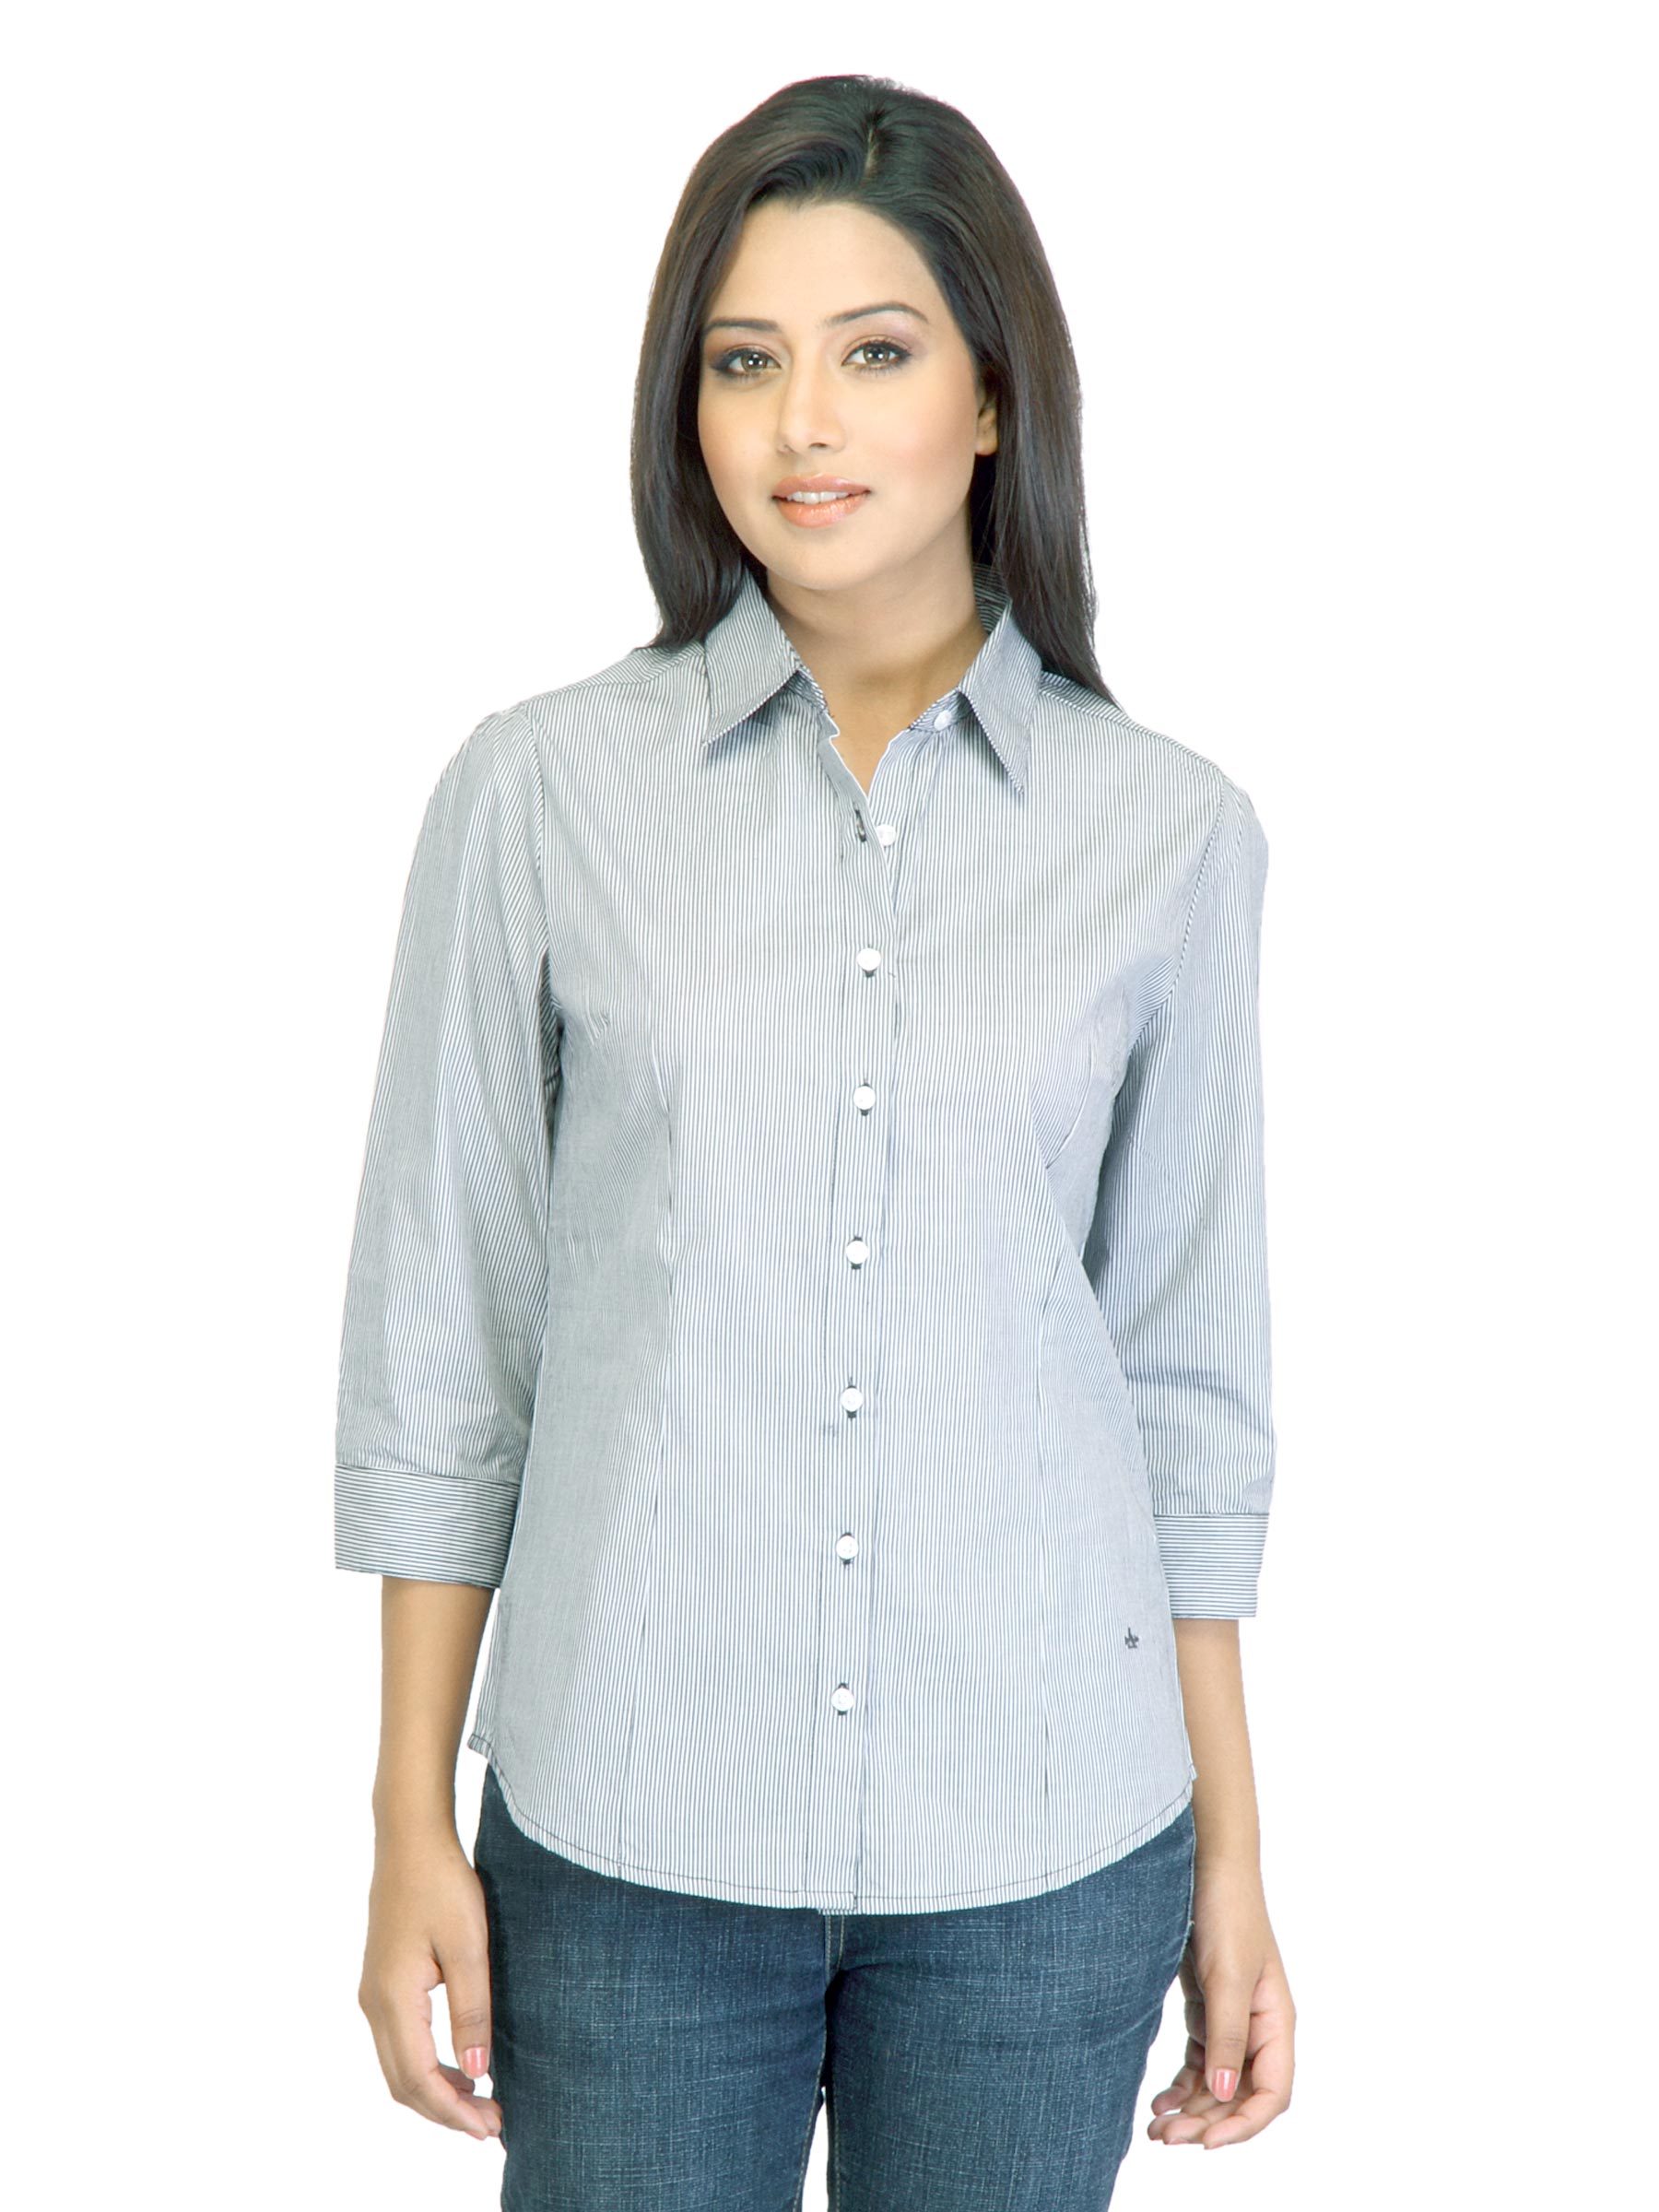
Arrow Woman Striped Black Shirt
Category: Apparel / Topwear / Shirts
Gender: Women
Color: Black
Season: Summer 2012
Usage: NA